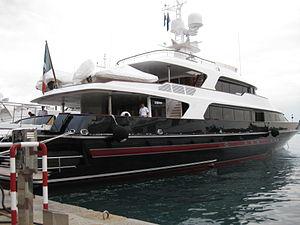
Benetti est un fabricant italien de yachts de luxe installé à Viareggio, Livourne et Fano et fondée en 1873 par Lorenzo Benetti. La compagnie est une propriété du groupe Azimut-Benetti. Benetti est aujourd'hui un des leaders mondiaux de la fabrication de mega-yachts.